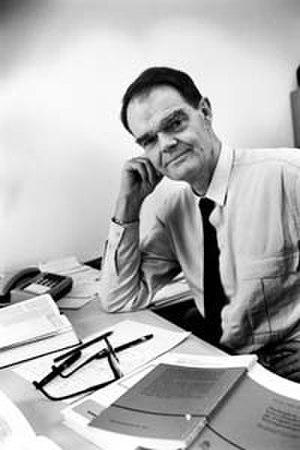
Gilles Petitpierre
Gilles Petitpierre, né le 22 janvier 1940 à Neuchâtel, est un homme politique et juriste suisse.